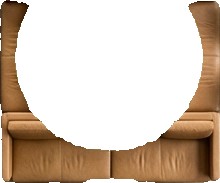
Surface category: sofa